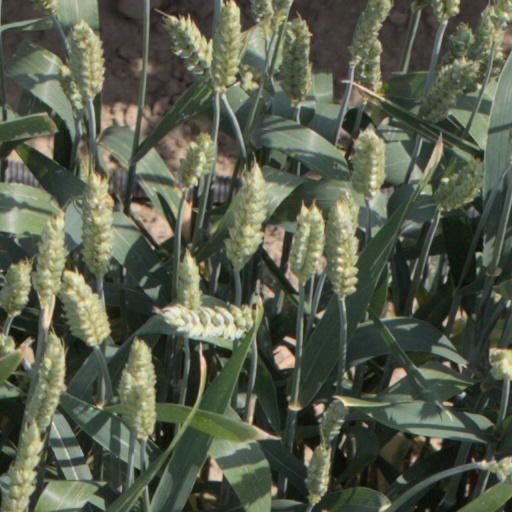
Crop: wheat